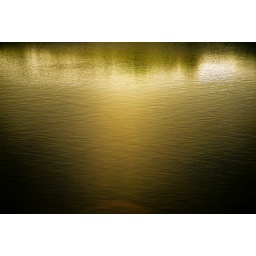
Warm sunset light reflected by the lake water